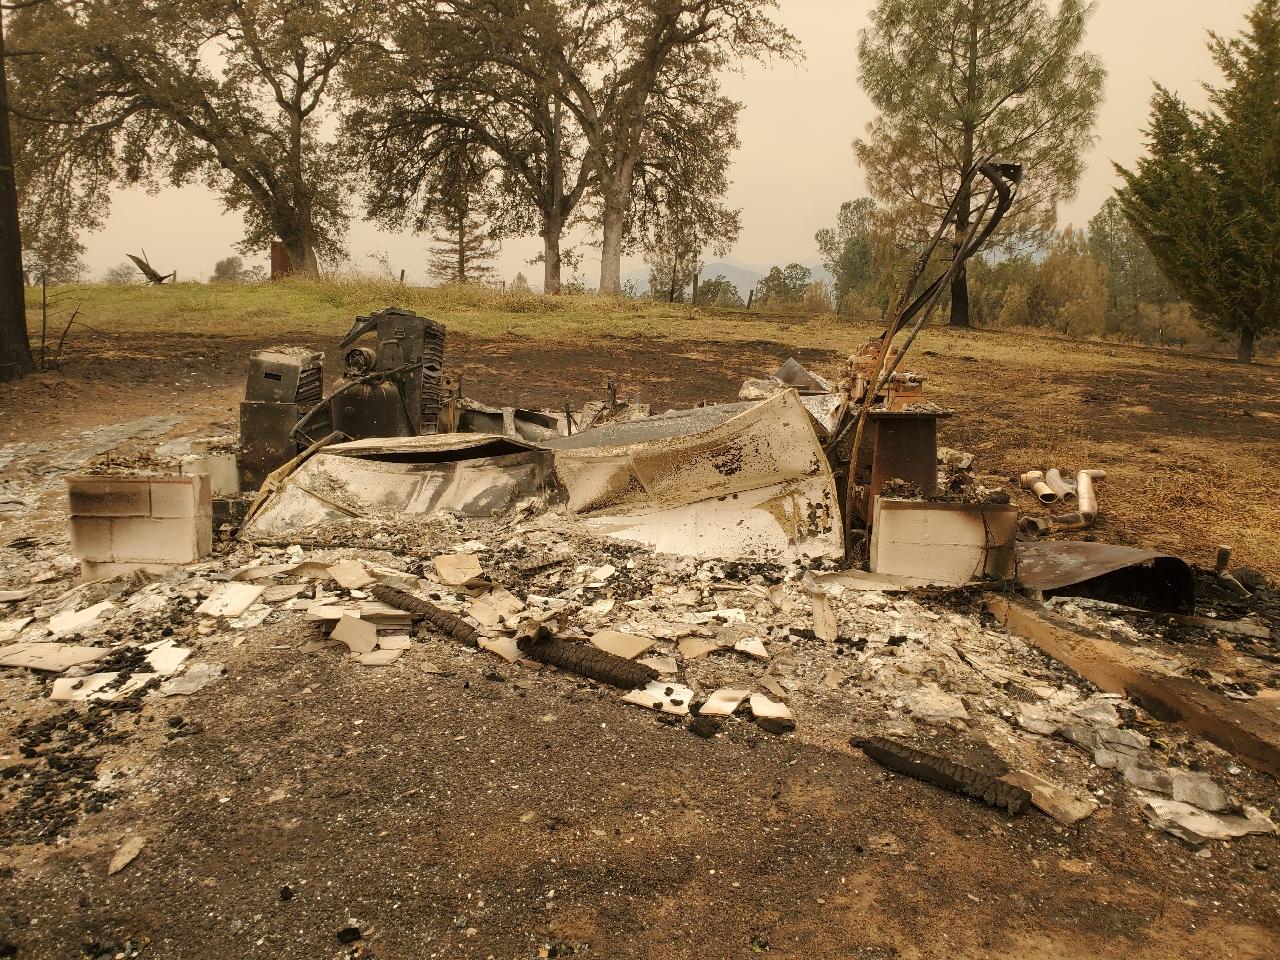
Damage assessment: destroyed